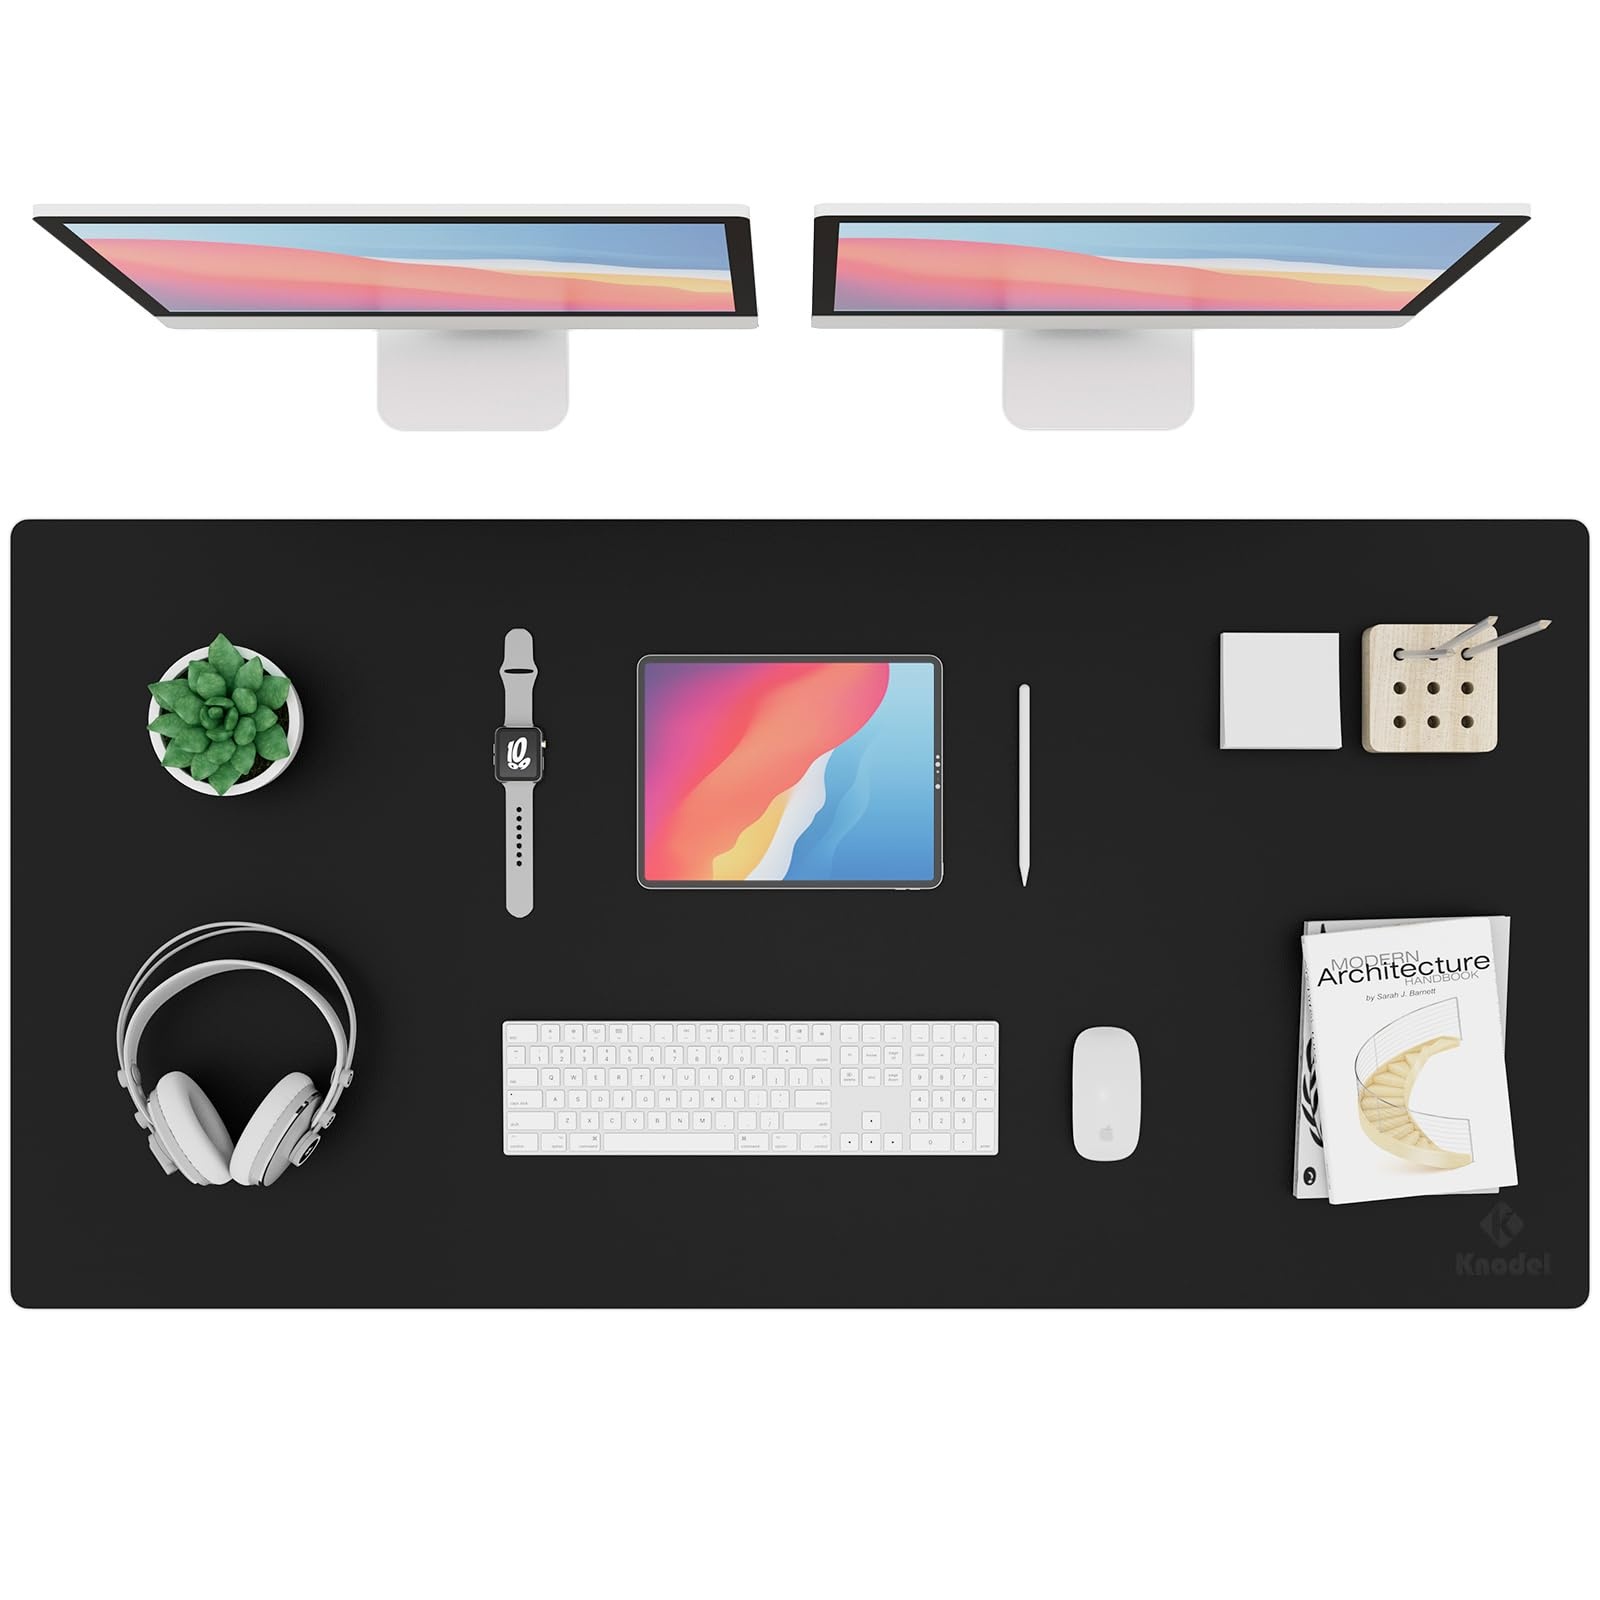
1 x RAW Customer Returns K KNODEL Table Mat, Desk Mat, 120 x 60cm PVC Table Mat, Laptop Table Mat, Waterproof Writing Mat for Office or Home, Double-Sided Black Black  - RRP €37.37
Download Manifest: HERE Title Qty Unit Price Total Price ASIN EAN K KNODEL Table Mat, Desk Mat, 120 x 60cm PVC Table Mat, Laptop Table Mat, Waterproof Writing Mat for Office or Home, Double-Sided Black Black 1 €37.37 €37.37 B0BDRCDMGF N/A
Brand: Jobalots
Category: Office Supplies > Office & Chair Mats > Office Mats